Yi Fuxian

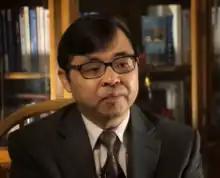
Yi Fuxian

Yi Fuxian (易富贤) is a Chinese demographer and obstetrics and gynecology (OB/GYN) researcher at the University of Wisconsin-Madison and author of the 2007 book "Big Country with an Empty Nest", which criticised China's birth policies. The book was banned in mainland China from the time of publication until 2013, when a Chinese government press published a new edition and promoted the book.